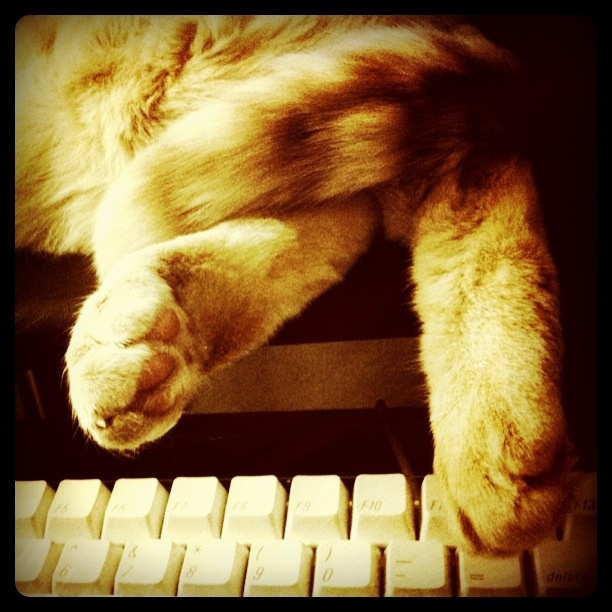
a cat is lying above a computer keyboard
Rear paws and tail seen near white keyboard.
A cat using his/her paw to play with a keyboard.
The back legs of a cat dangling over a keyboard.
The back end of a kitty with feet hanging over a keyboard.